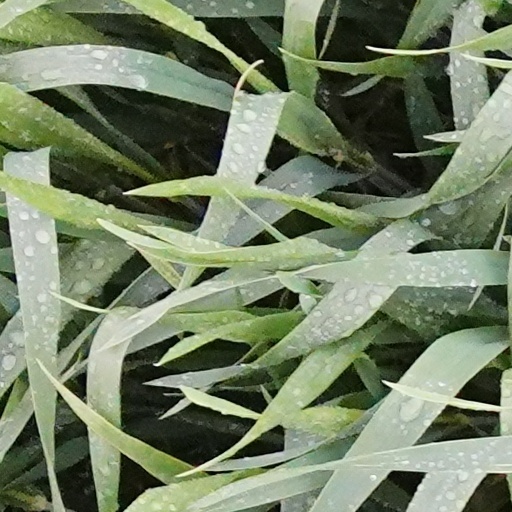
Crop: wheat